Timberville (Lagos)

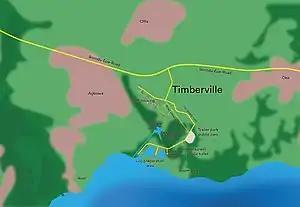
Map of Timberville

Already in colonial times, Nigeria was an important timber exporter, especially of redwood and mahogany. The material was shipped from the outskirts of the port city of Lagos, in the suburb of Oko Baba. With the rapid growth of Lagos, however, the peripheral location became central and the timber industry increasingly became a hindrance to daily life in the big city. Moreover, fires broke out regularly in Oko Baba, posing a threat to the entire city.